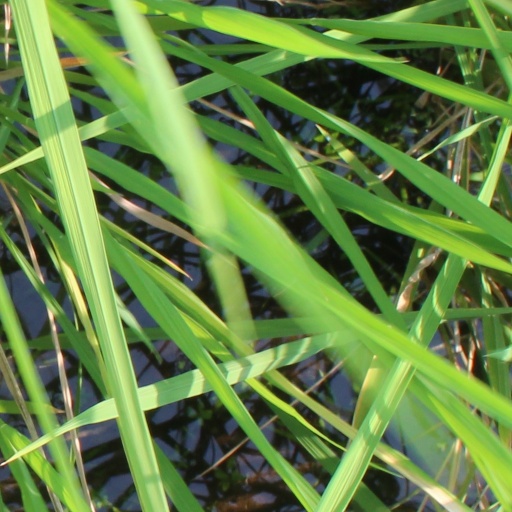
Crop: rice